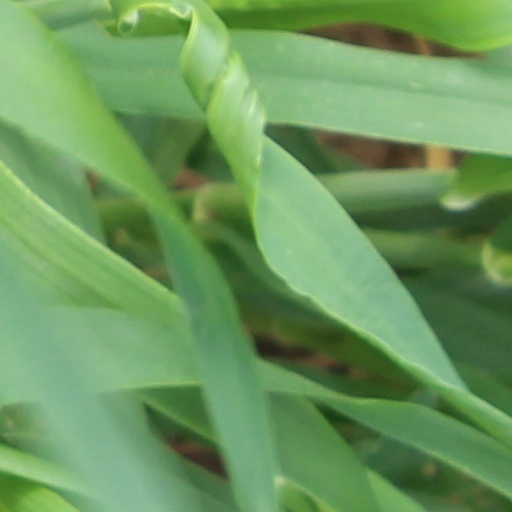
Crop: wheat